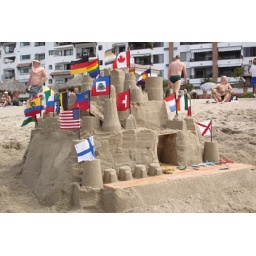
This guy from Denver created a sand castle everyday in front of the Blue Chairs